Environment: real
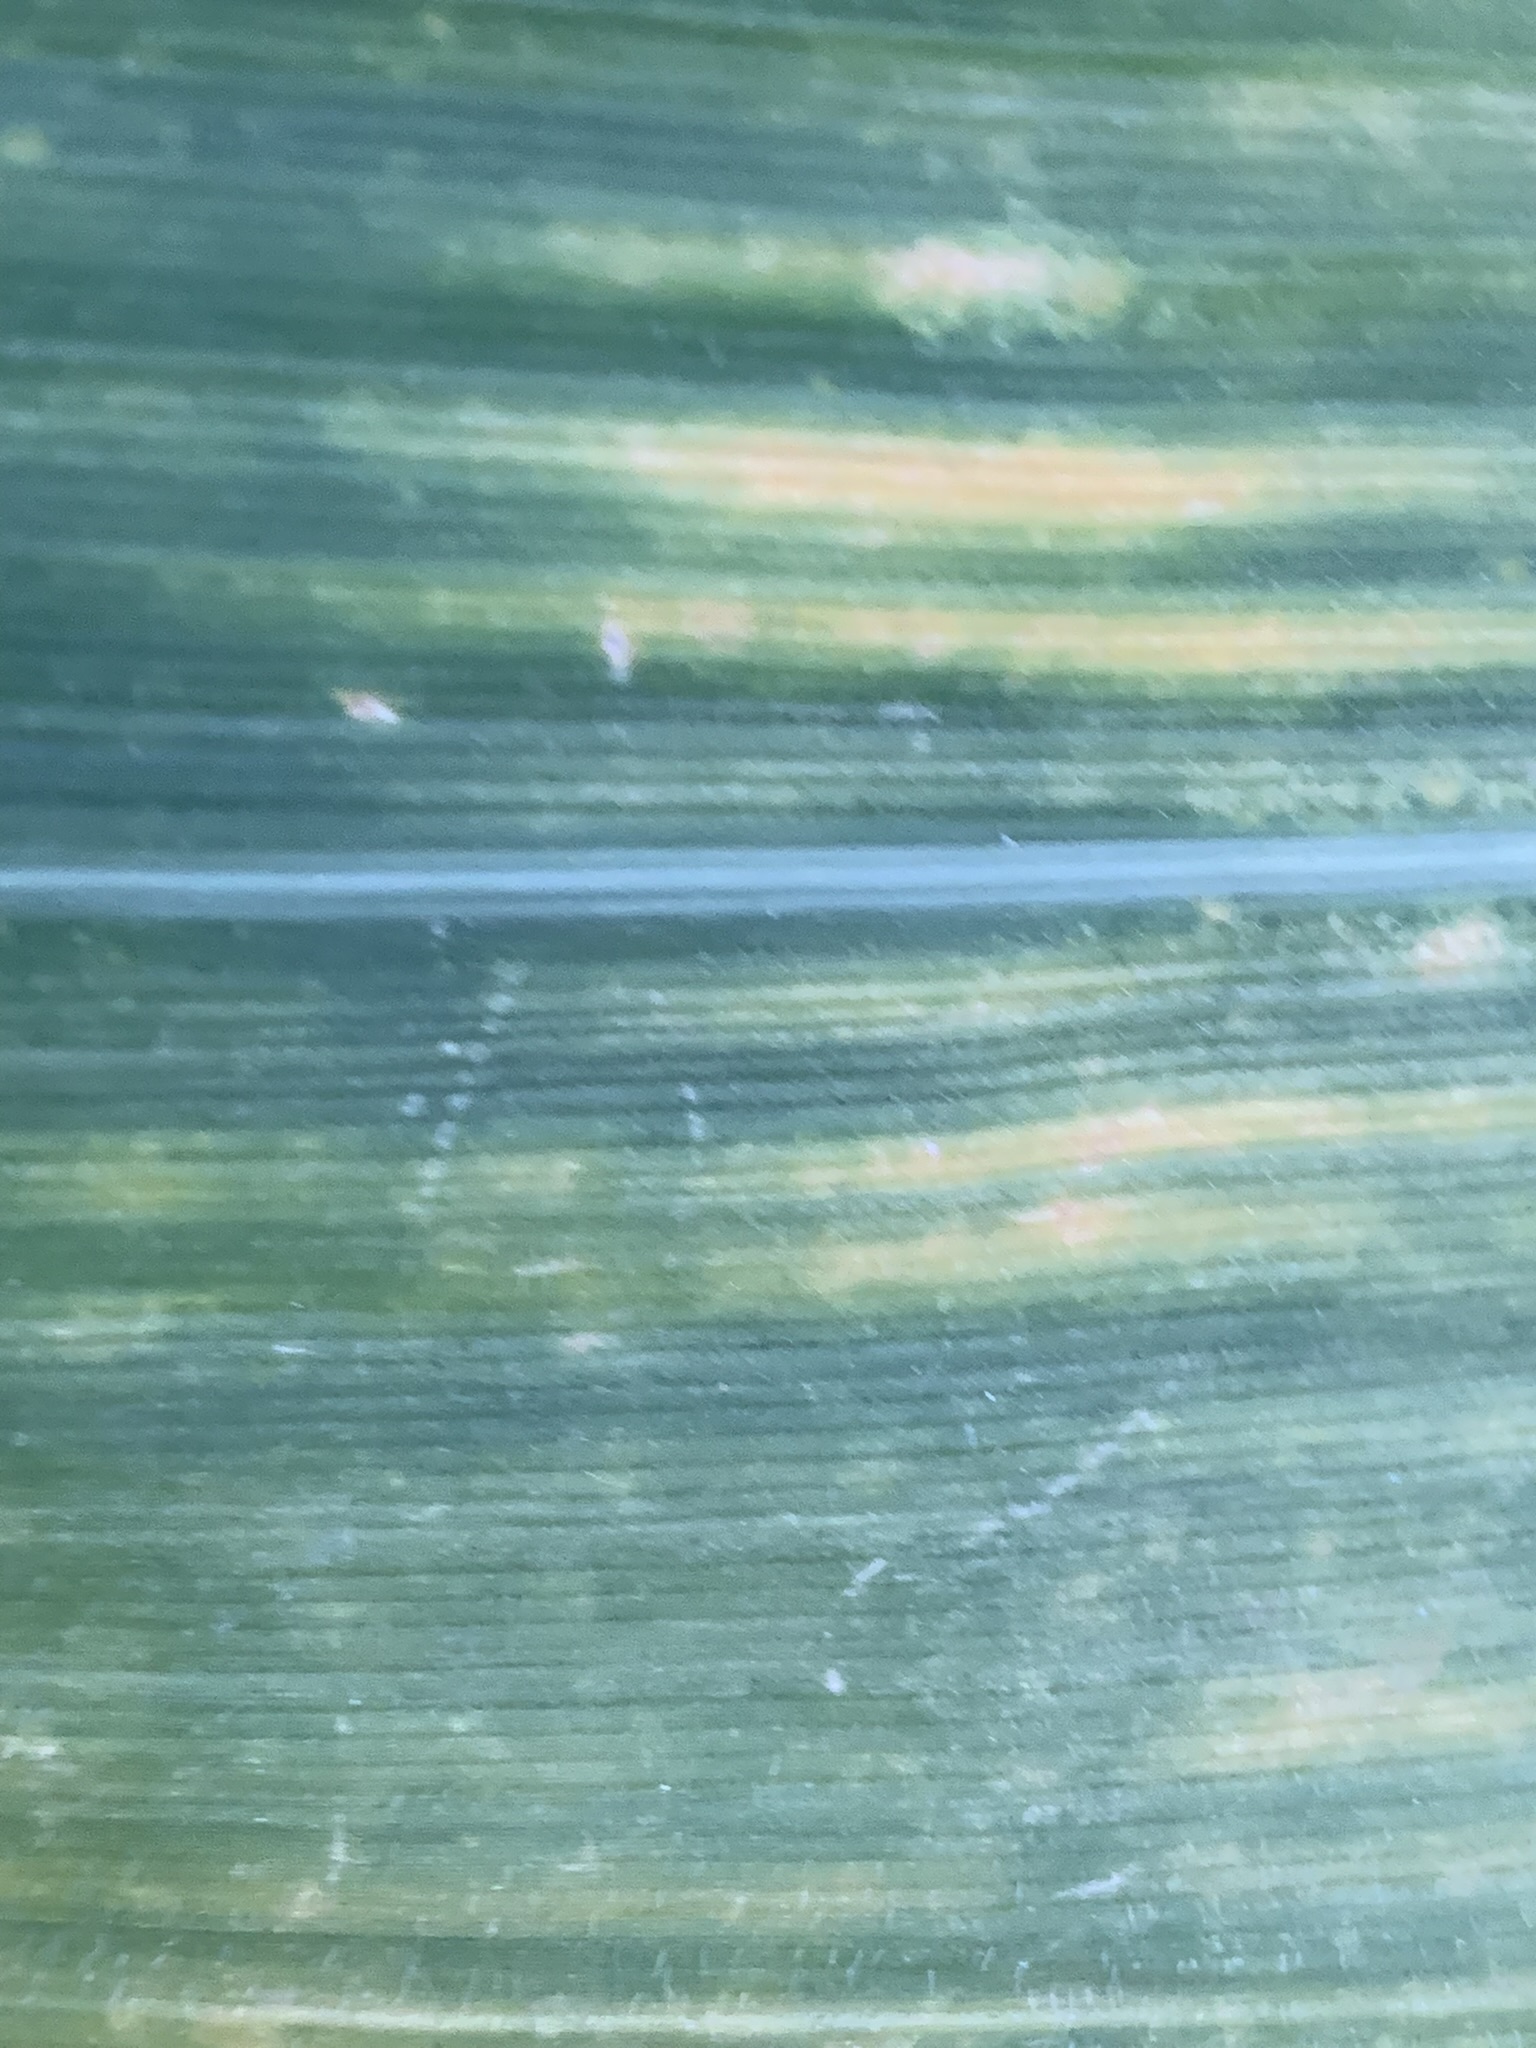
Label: lethal_necrosis